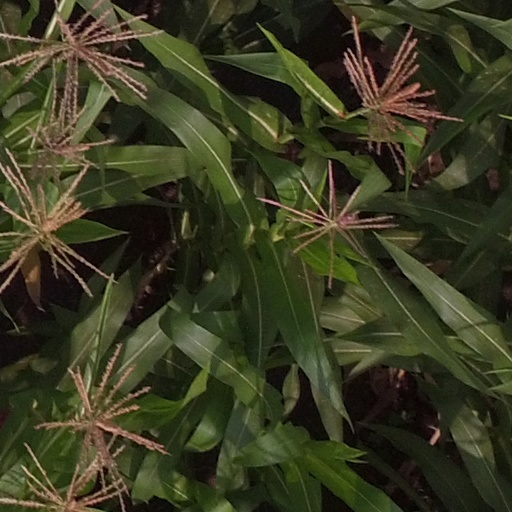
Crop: maize; corn